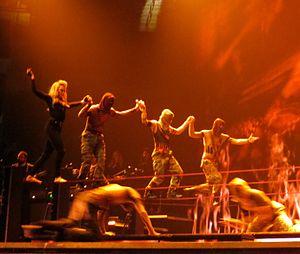
Hung Up est une chanson de l'artiste américaine Madonna. Écrite et produite par Stuart Price et Madonna, la chanson est initialement utilisée dans des publicités et séries avant de sortir en tant que premier single de son dixième album studio Confessions on a Dance Floor le 17 octobre 2005. Le titre apparaît aussi sur la compilation Celebration, sortie en 2009. Il s'agit par ailleurs de la première chanson de Madonna à sortir sur iTunes.